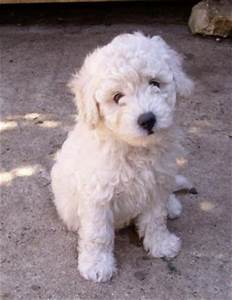
Label: cane